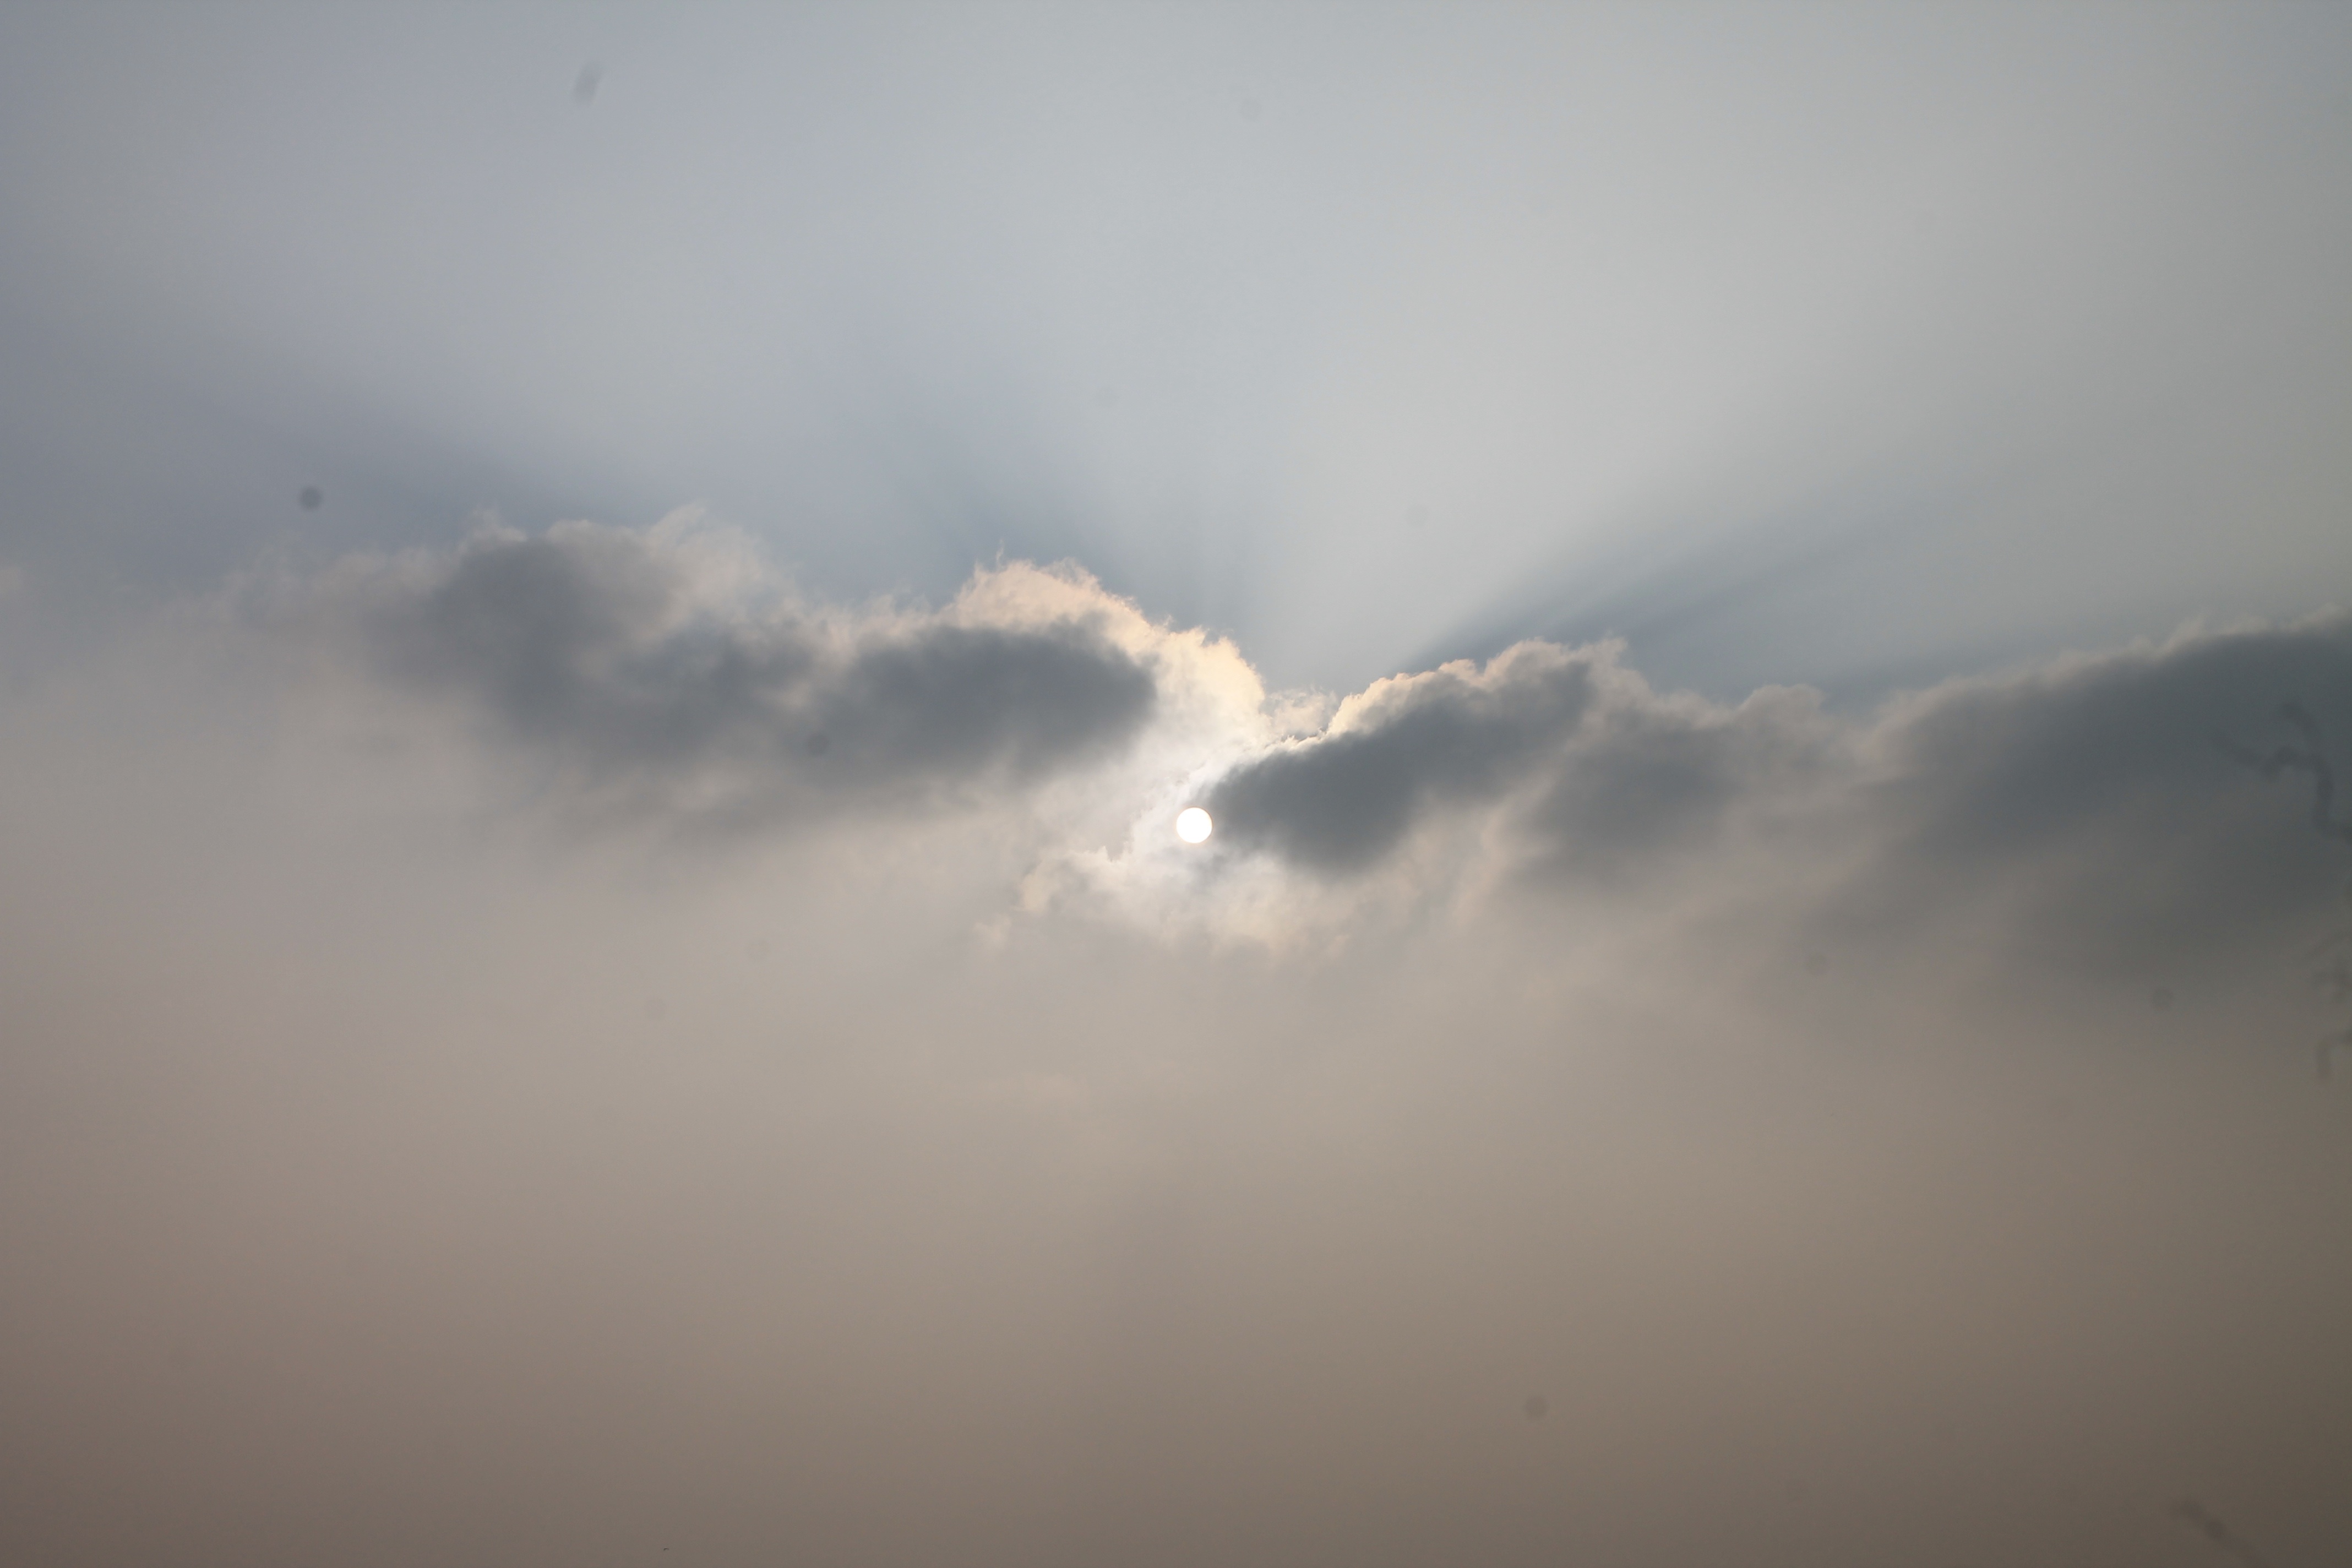
horizon, cloud, sky, sun, fog, mist, sunlight, morning, dawn, atmosphere, weather, haze, meteorological phenomenon, atmospheric phenomenon, atmosphere of earth